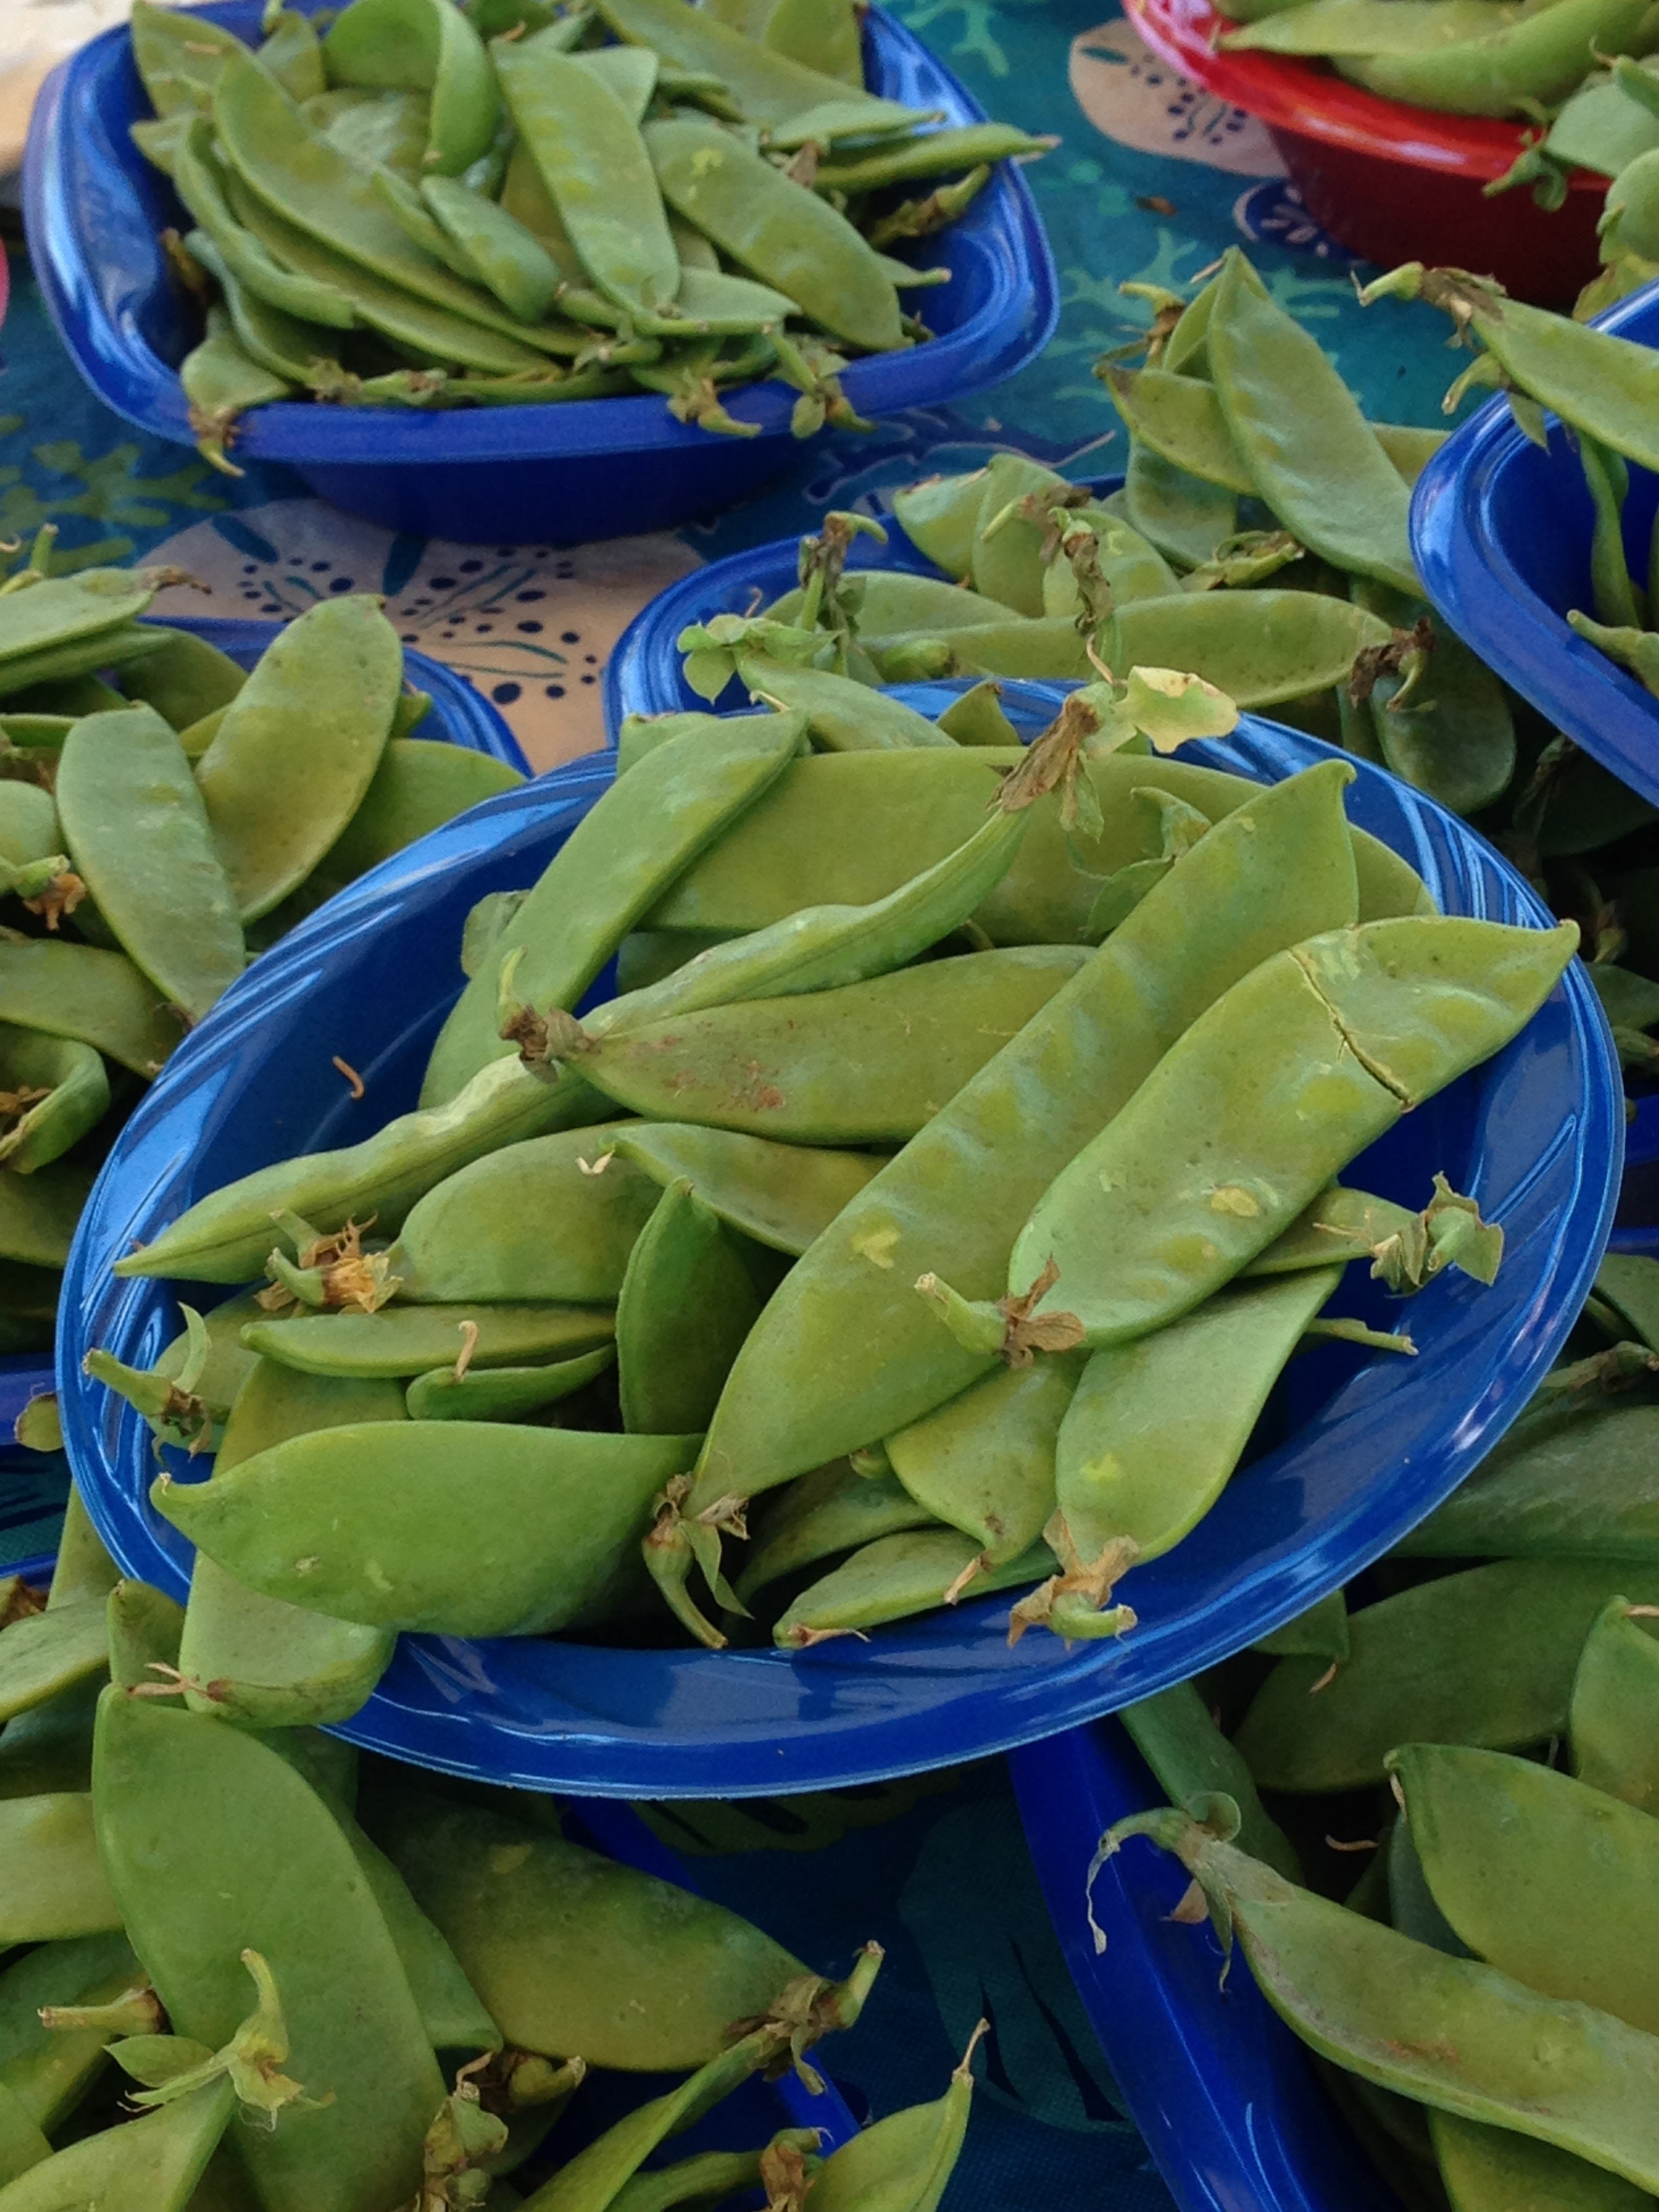
plant, fruit, flower, dish, food, green, chinese, cooking, ingredient, produce, vegetable, fresh, raw, legume, flowering plant, snow peas, land plant